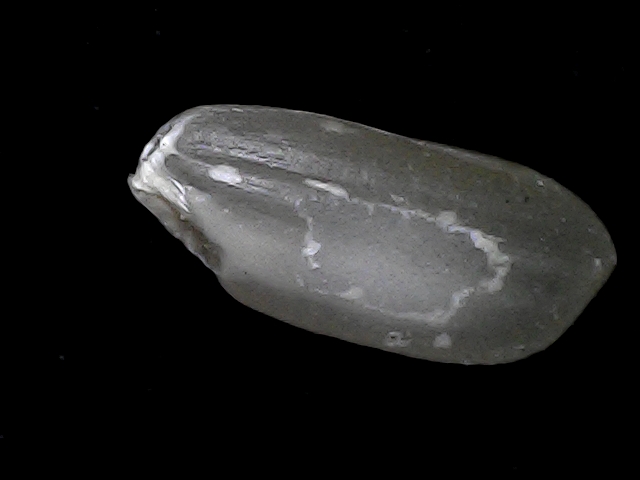
Rice variety: BD52